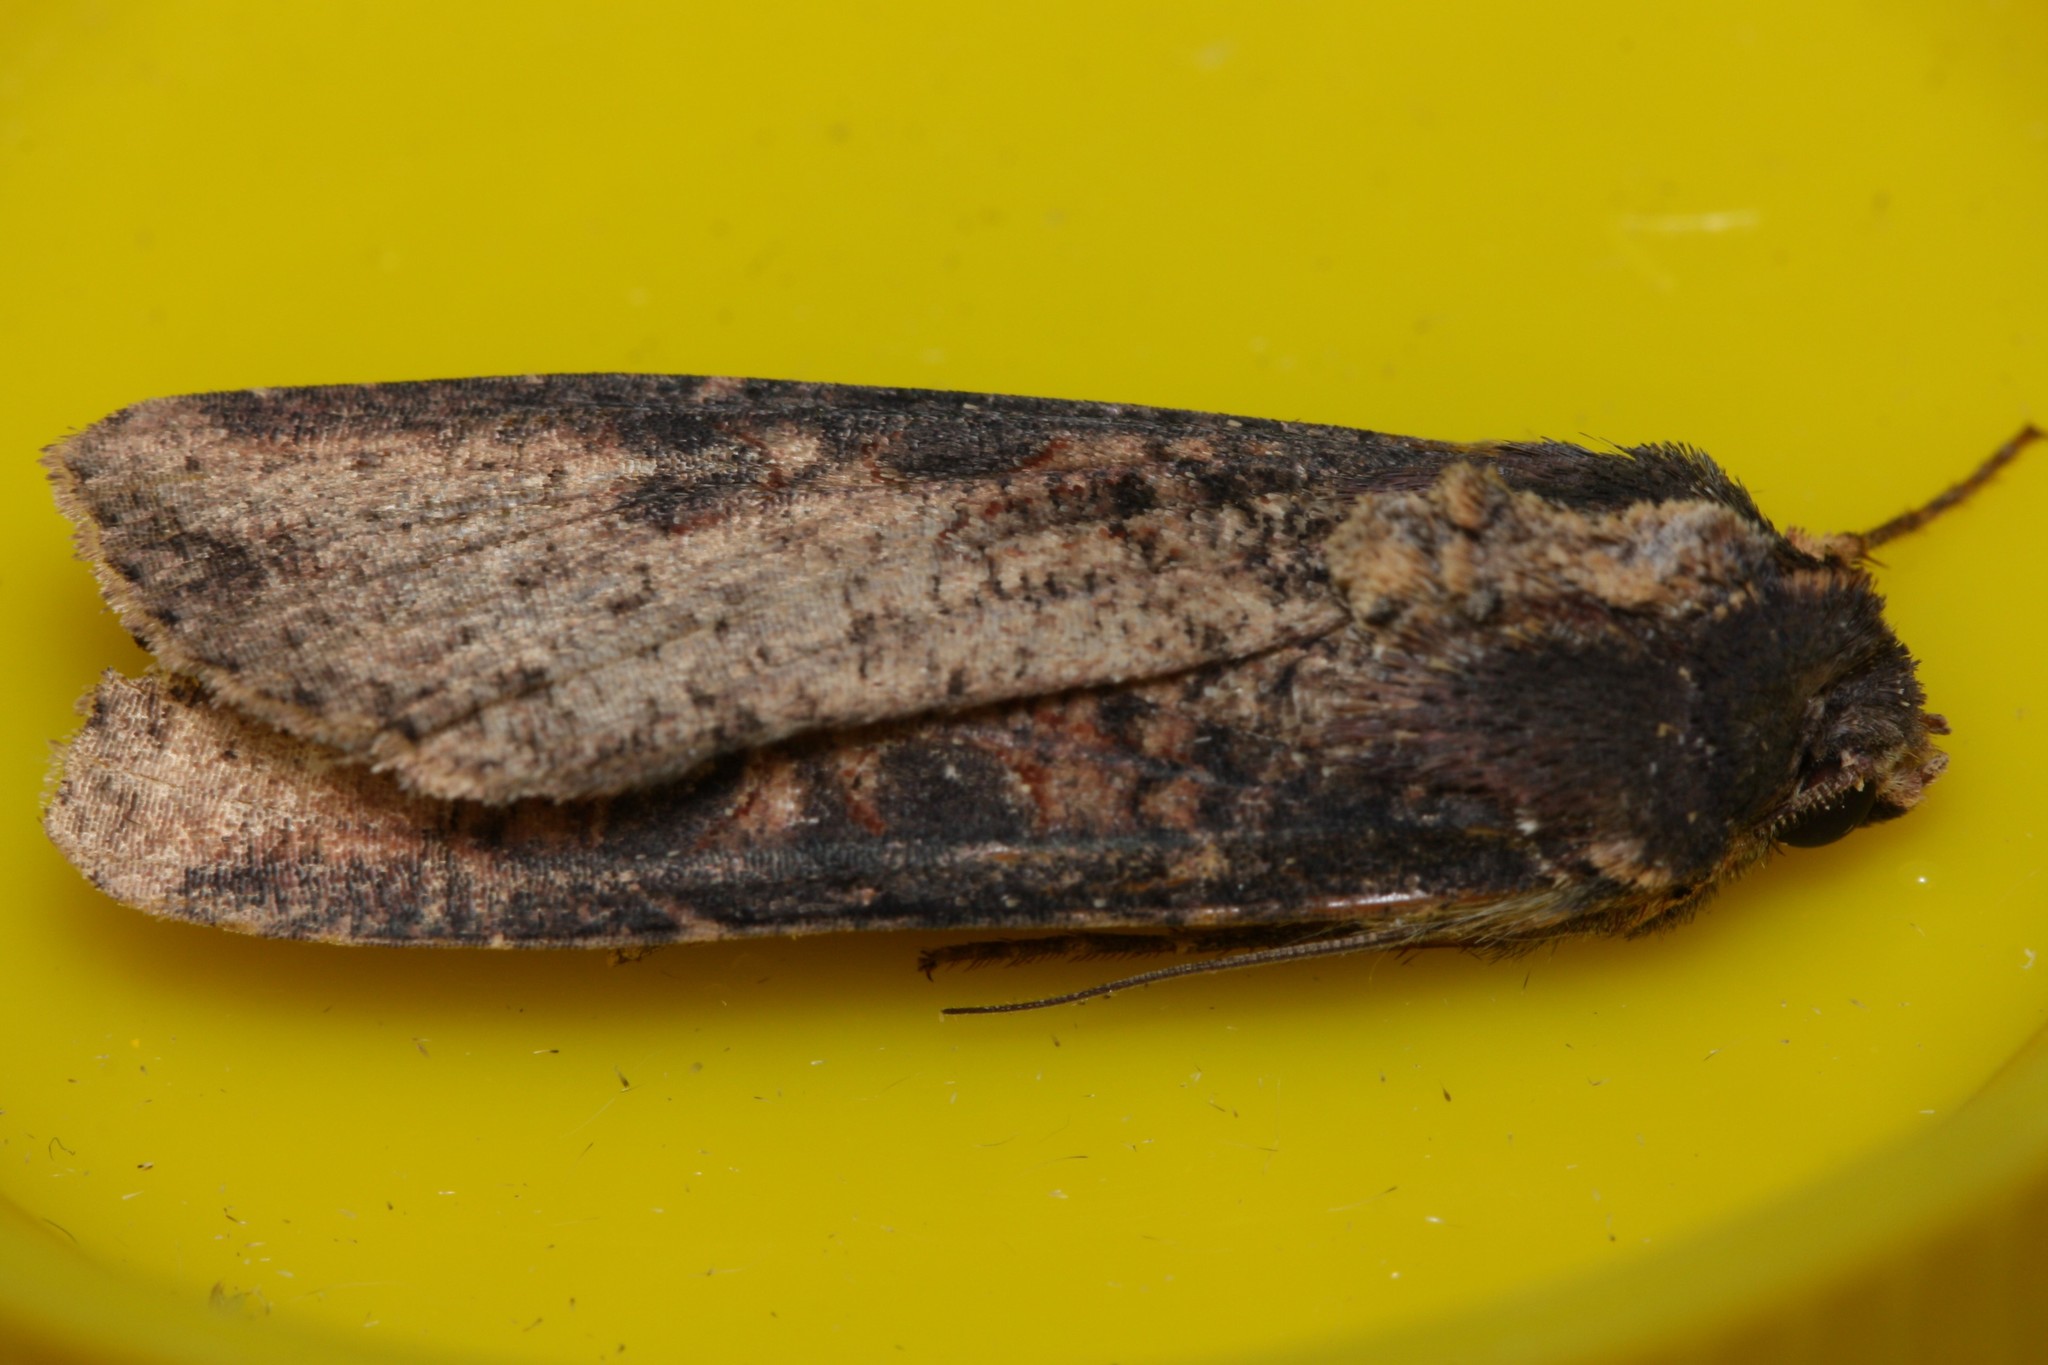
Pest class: cutworms